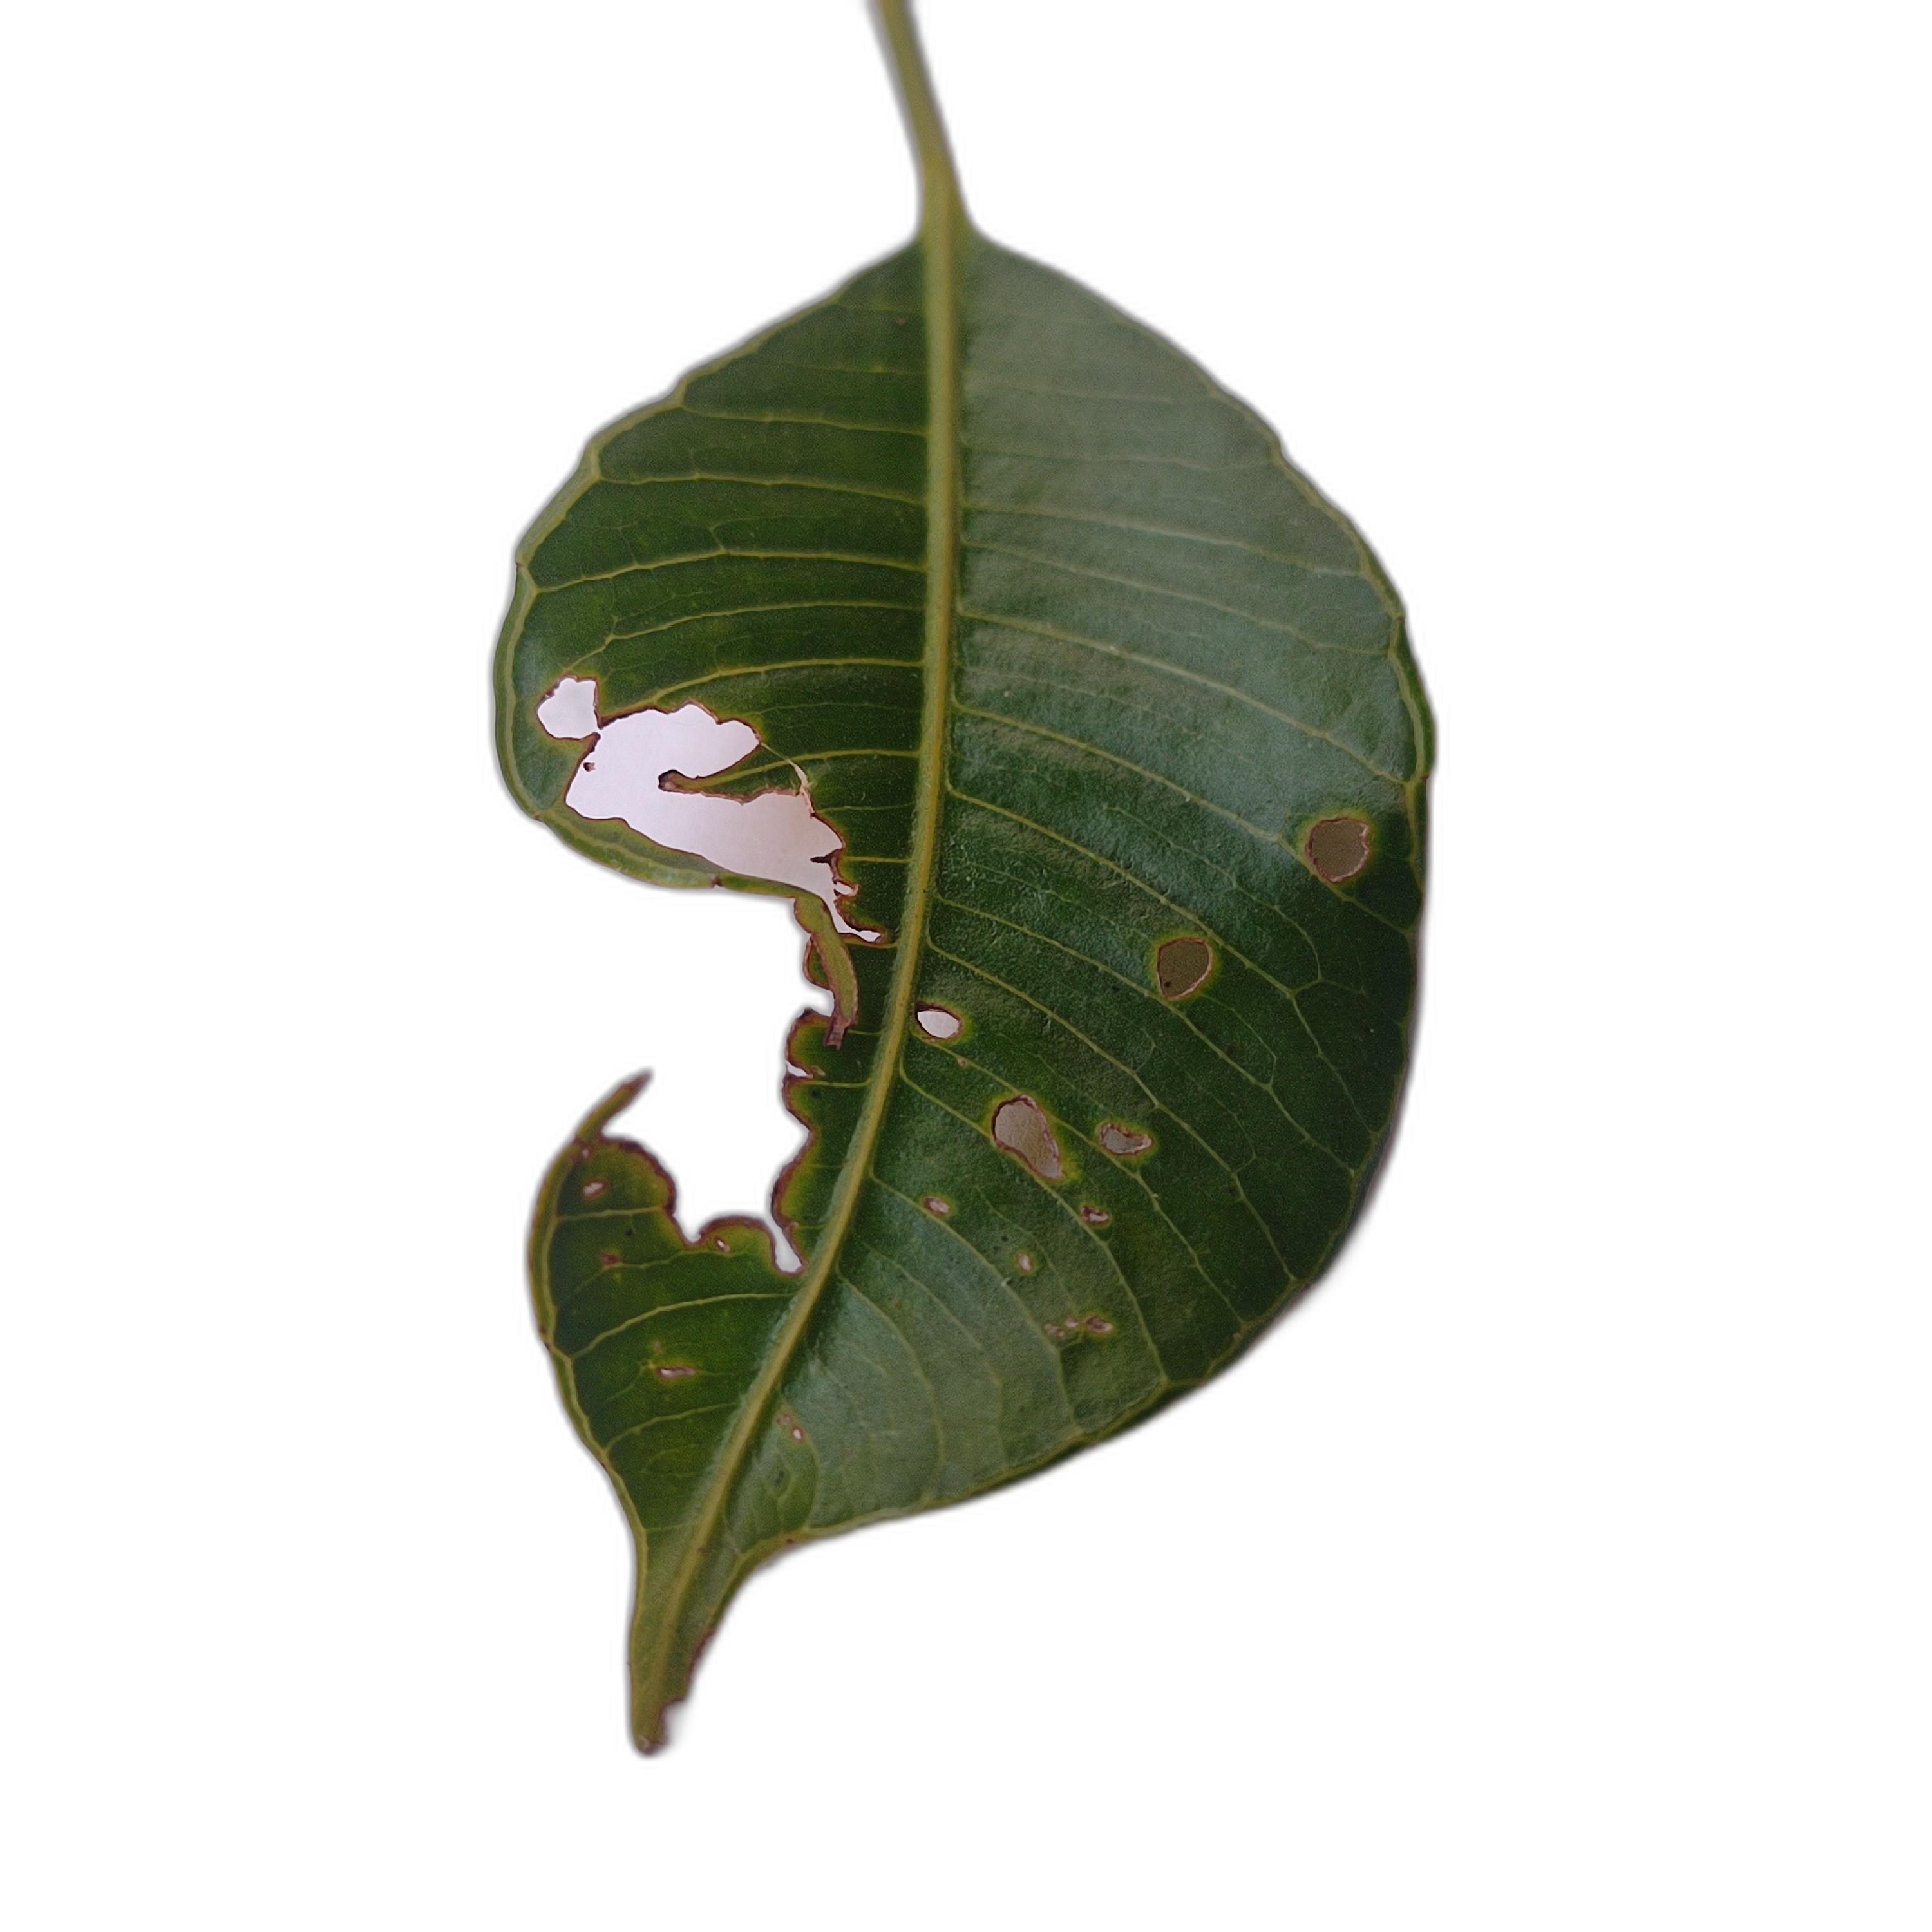
Label: not_healthy